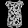
Label: Shirt